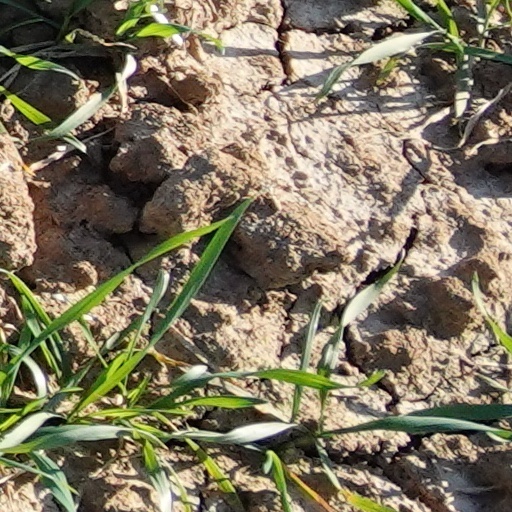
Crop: wheat